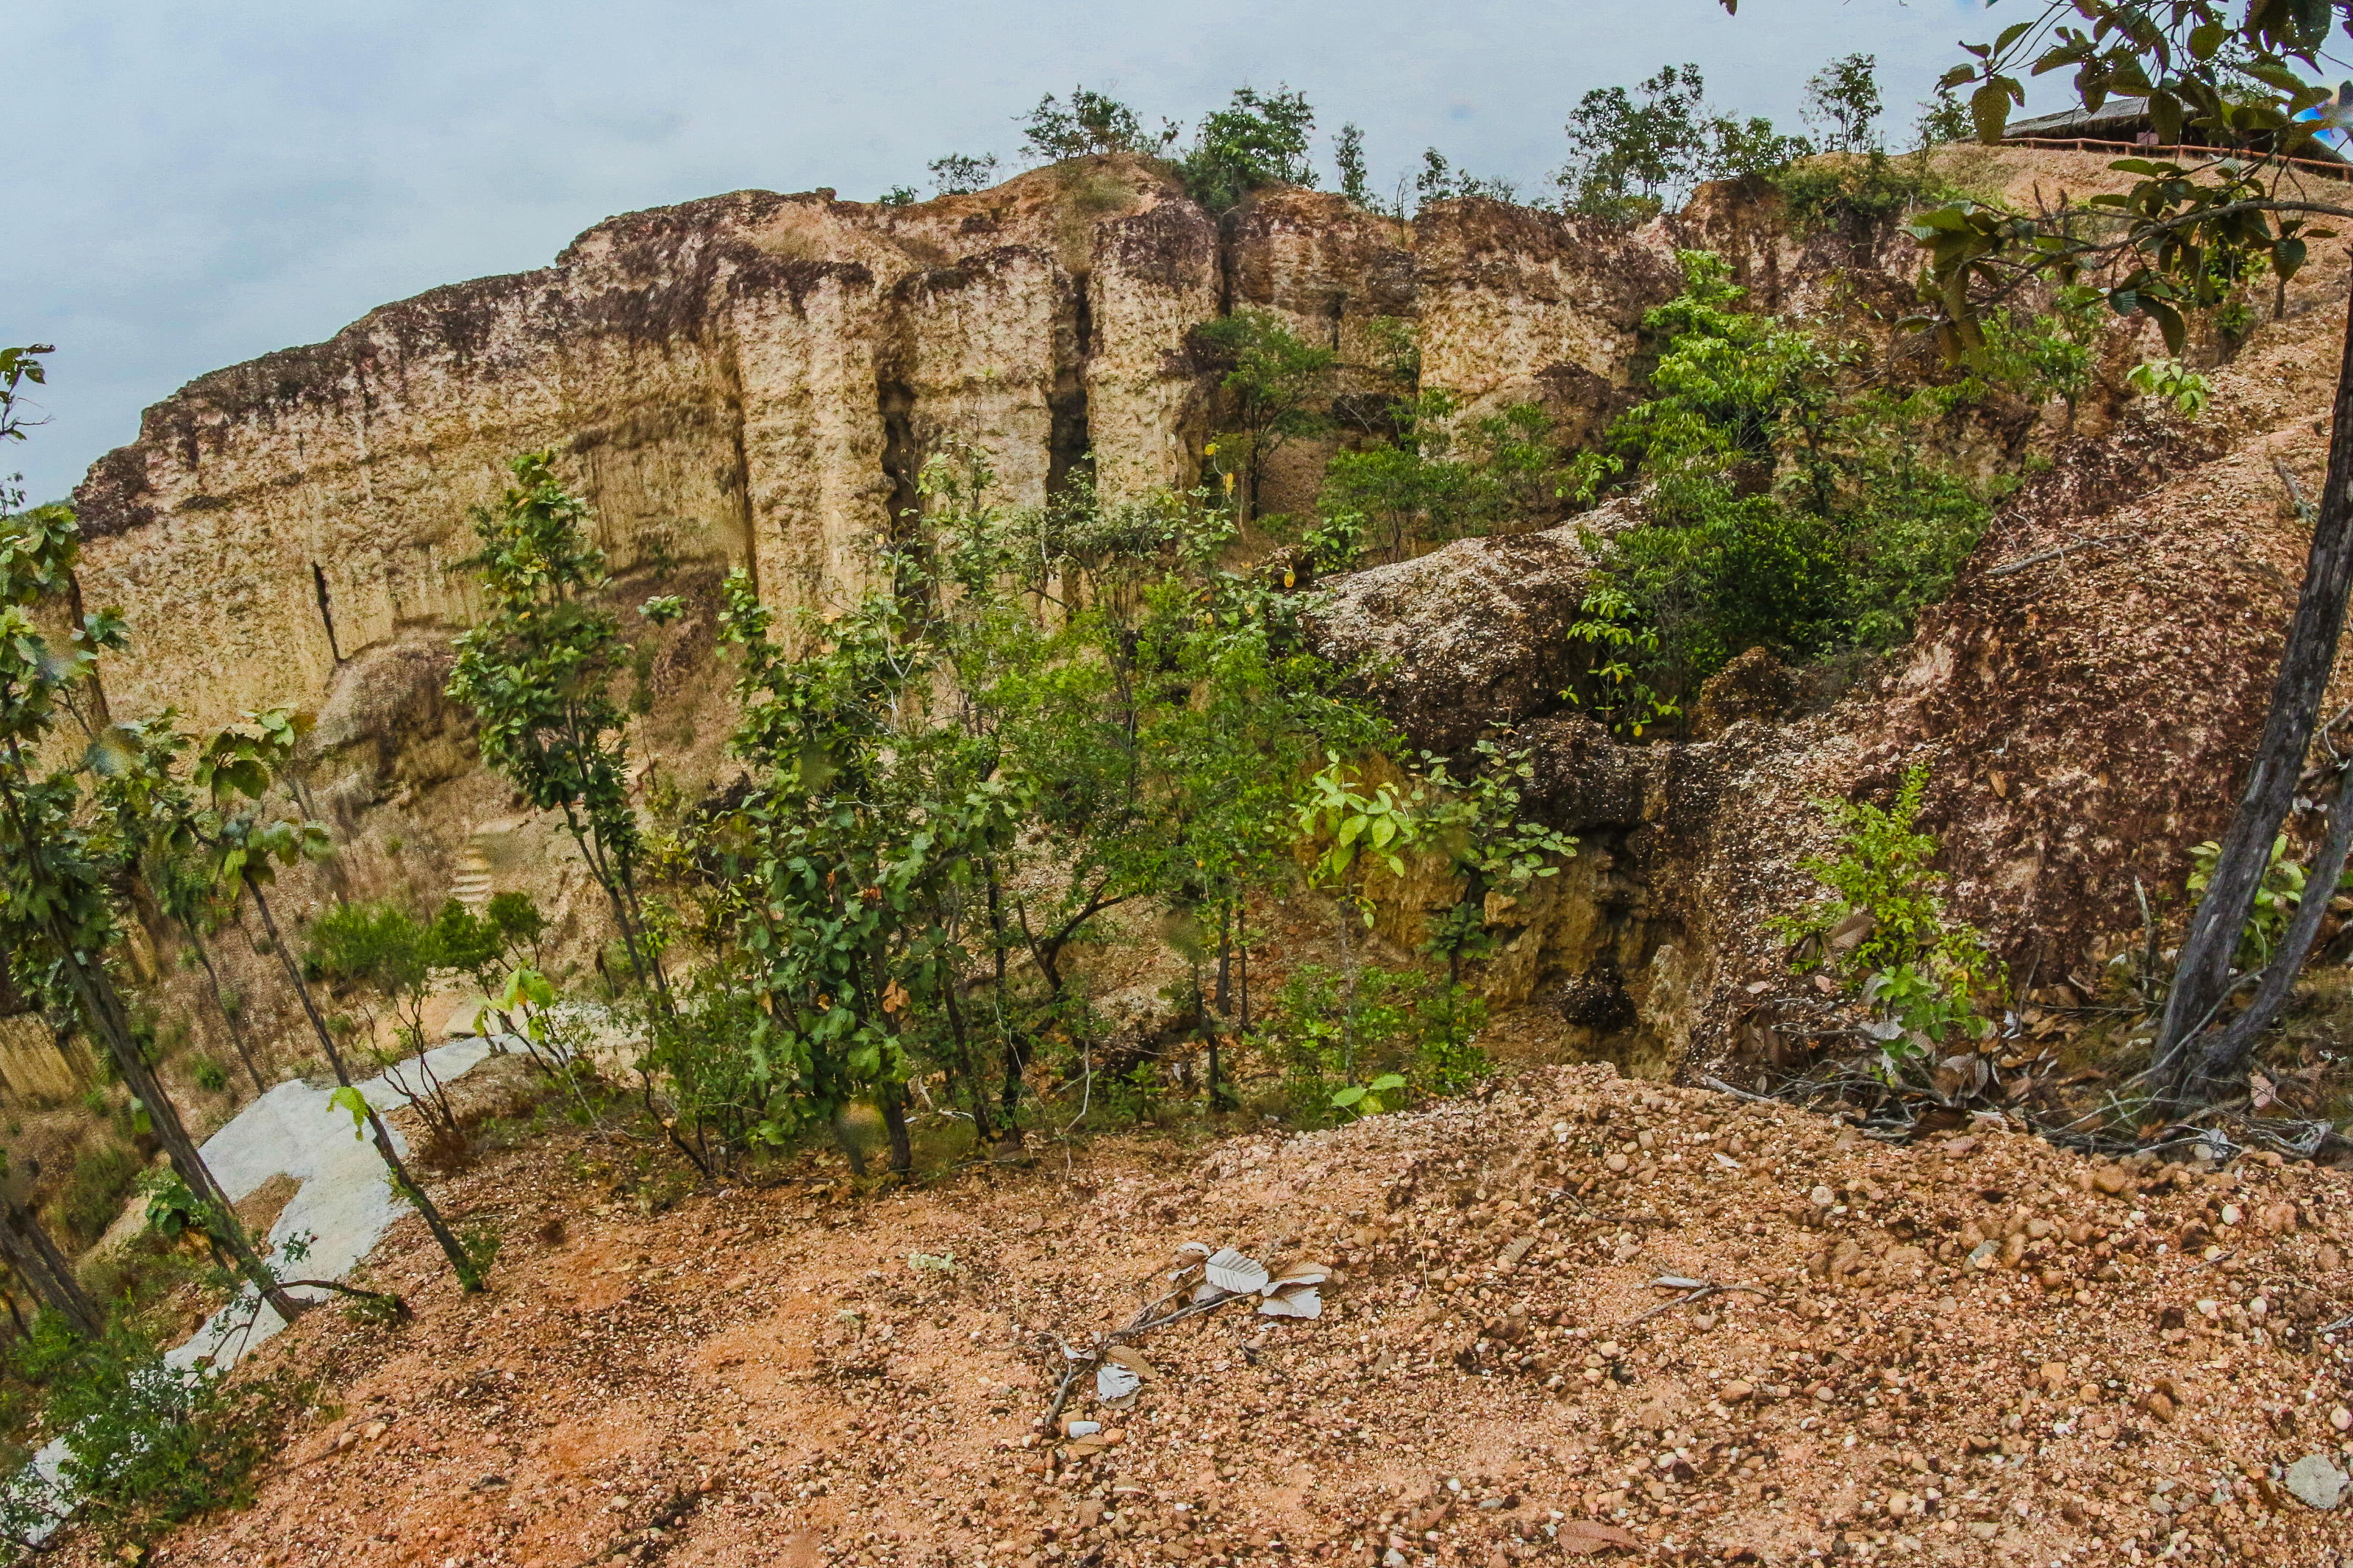
adventure, amazing, attraction, background, beautiful, chiangmai, cliff, ecological, environment, eroded, erosion, famous, foliage, forest, geology, gorge, grand canyon, grass, green, high, journey, jungle, landmark, landscape, mountain, natural, nature, outdoor, park, pha chor, recreation, rock, scenery, sightseeing, southeast, stone, sunlight, sunshine, thailand, tourism, tourist, trail, travel, tree, trekking, valley, viewpoint, wild, woods, vegetation, geological phenomenon, outcrop, escarpment, soil, formation, nature reserve, bedrock, plant community, shrubland, plant, terrain, canyon, national park, hill, state park, chaparral, klippe, fault